Toni Lamond

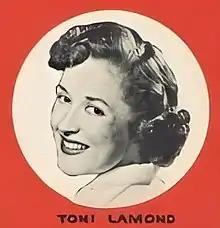
Lamond in "The Pajama Game" (1957)

Toni Lamond AM (born as Patricia Lamond Lawman; 29 March 1932) is an Australian former vaudevillian, cabaret performer, singer, actress, dancer, comedian, writer and television and radio personality. She had a successful career spanning over 80 years, both locally and internationally including in the United Kingdom and United States.